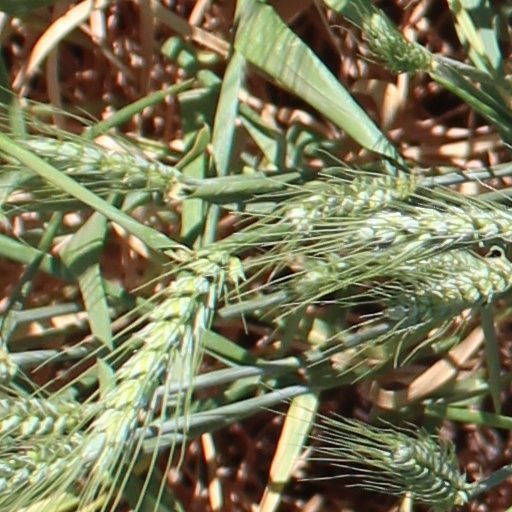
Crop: wheat